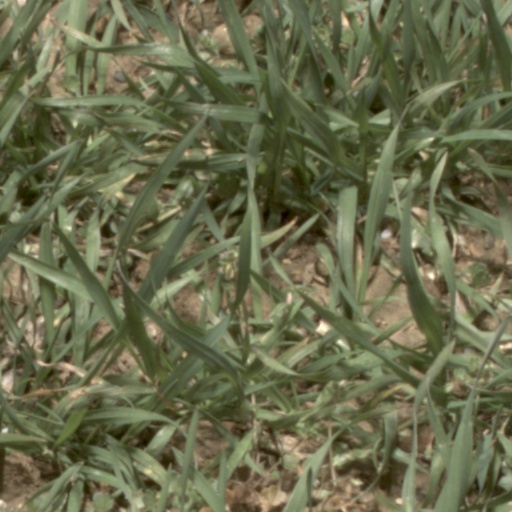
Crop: wheat